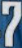
Number: 7